No. 330 Squadron RNoAF

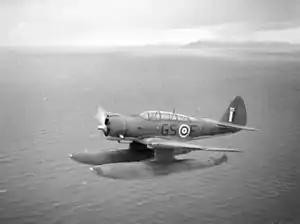
One of the Northrop N-3PB torpedo bombers of 330 Squadron

The Royal Norwegian Navy Air Service ordered twelve Northrop N-3PB Nomads on 12 March 1940. This was the first-ever order for Northrop Corporation. By the time the first aircraft was finished in December 1940, Germany had invaded Norway. The aircraft were therefore transferred to Little Norway in Toronto, Ontario, Canada. During late fall the Norwegian Nygaardsvold's Cabinet agreed with the Royal Air Force that the exiled Norwegian forces could use the Northrops to operate reconnaissance and escort services around Iceland.